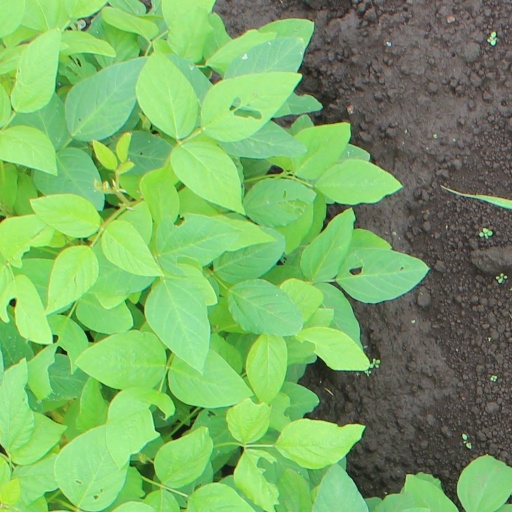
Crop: soybean